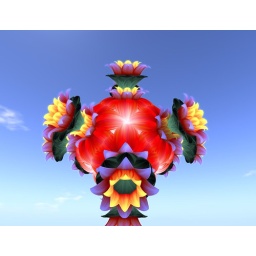
A new generation of the lotus flower tower by Eshi Otawara.